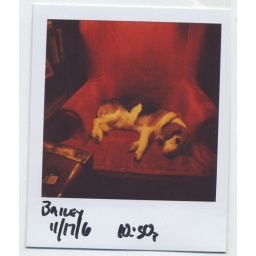
Bailey sleeping in her chair